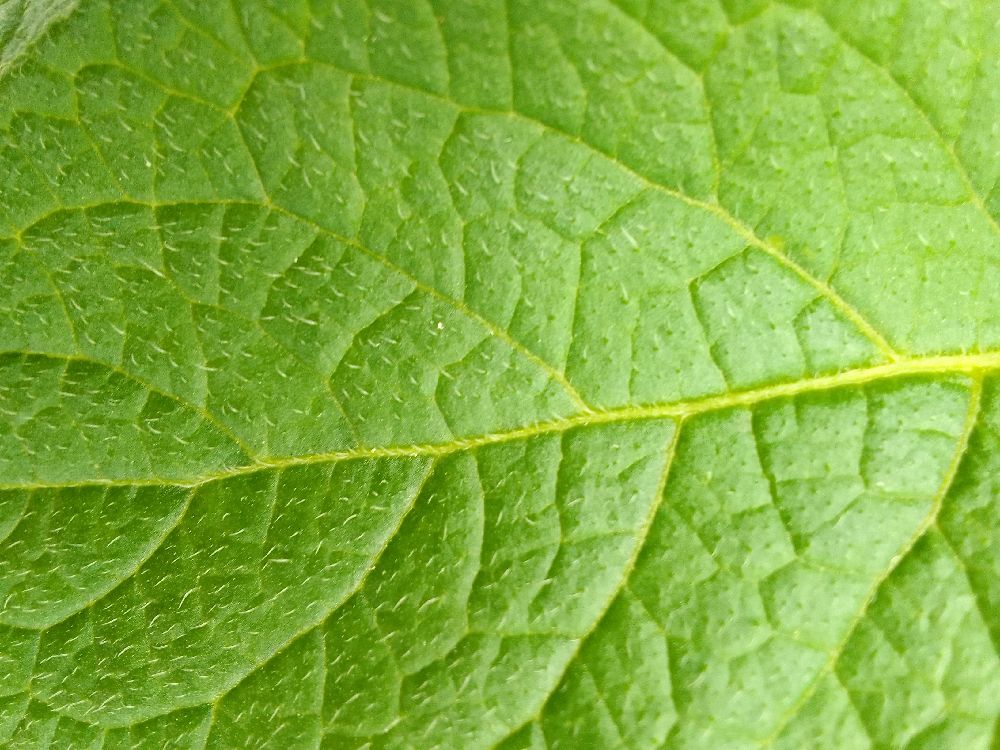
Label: Healthy